The Last Cuentista

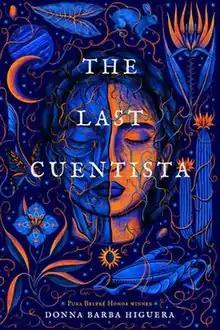

The Last Cuentista is a middle-grade dystopian novel by Donna Barba Higuera, published October 12, 2021 by Levine Querido. The story follows Petra Peña who, along with her family and a few hundred others, leave Earth to continue the human race after a comet strikes the planet. After awaking on a new planet, Petra is the only one who remembers Earth and must use storytelling to keep her people's history alive. It was published in British English under the title The Last Storyteller in 2022.